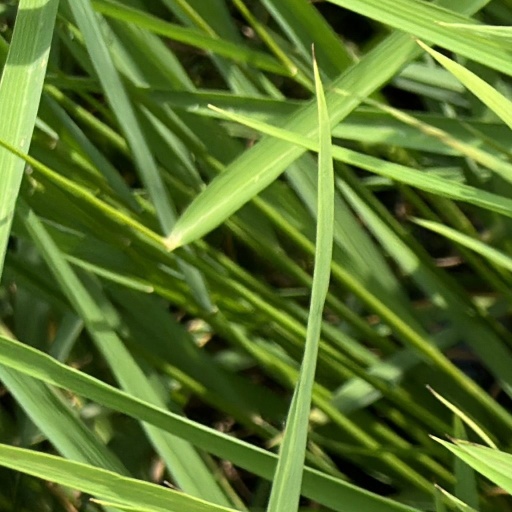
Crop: rice